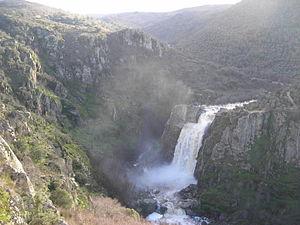
Masueco est une commune de la province de Salamanque dans la communauté autonome de Castille-et-León en Espagne.
Pereña de la Ribera est une commune de la province de Salamanque dans la communauté autonome de Castille-et-León en Espagne.